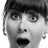
Emotion: surprise